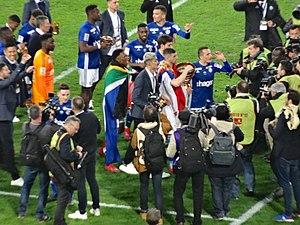
La saison 2018-2019 du Racing Club de Strasbourg Alsace est la cinquante-huitième saison du club alsacien en championnat de France de Ligue 1, plus haut niveau hiérarchique du football français, depuis sa création en 1932. Elle marque la seconde saison consécutive en première division pour la première fois depuis la relégation de la saison 2007-2008 et la rétrogradation en cinquième division en 2011 à la suite de la liquidation judiciaire du club en 2011.
La coupe de la Ligue de football 2018-2019 est la 25ᵉ édition de la coupe de la Ligue de football française, organisée par la LFP et est remportée par le Racing Club de Strasbourg Alsace.
Lebo Mothiba, né le 28 janvier 1996 à Johannesbourg, est un footballeur international sud-africain qui évolue au poste d'attaquant au RC Strasbourg.